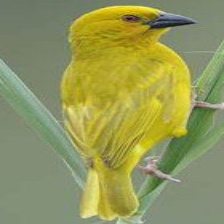
Species: EASTERN GOLDEN WEAVER
Scientific name: PLOCEUS SUBAUREUS